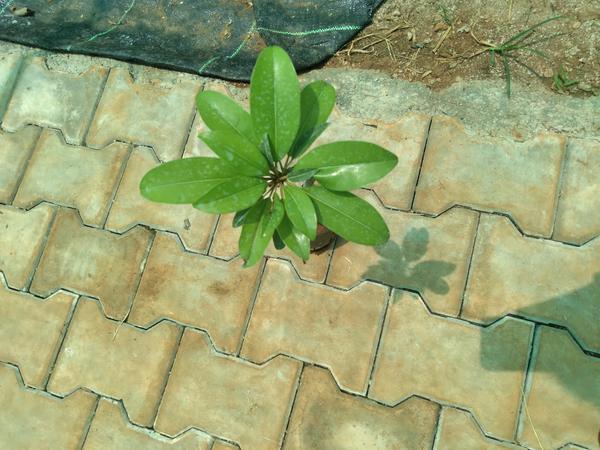
Plant: Sapota